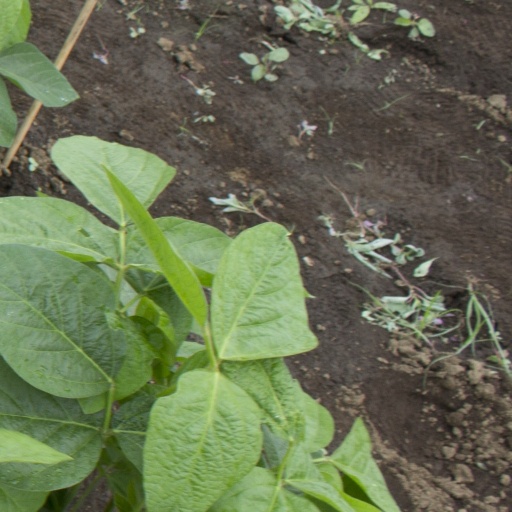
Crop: soybean